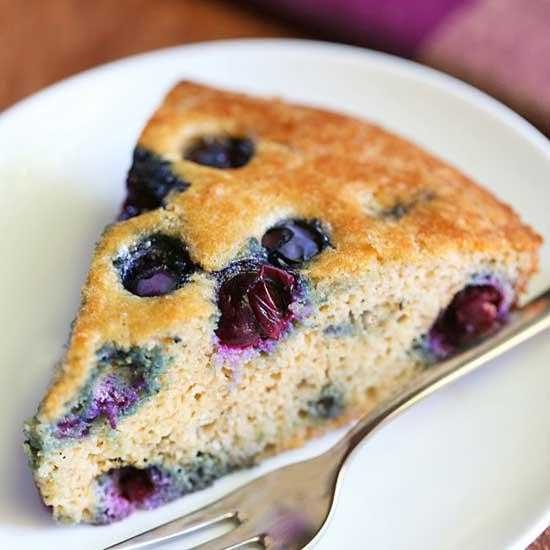
Label: Blueberry